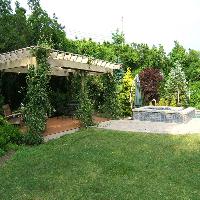
Weather: cloudy or overcast